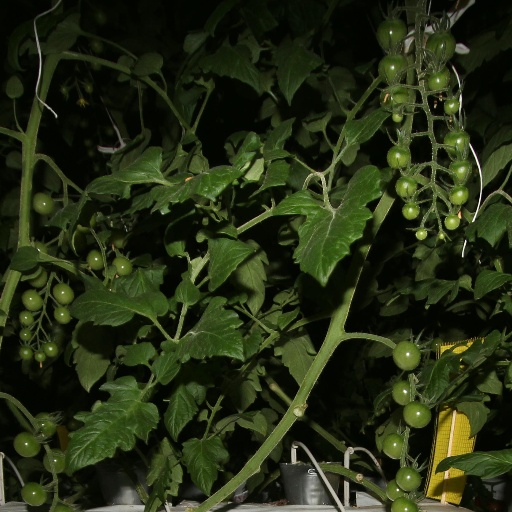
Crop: tomato